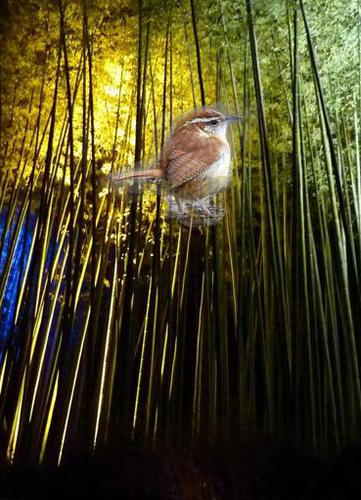
Bird species: Carolina_Wren
Bird type: landbird
Background: land